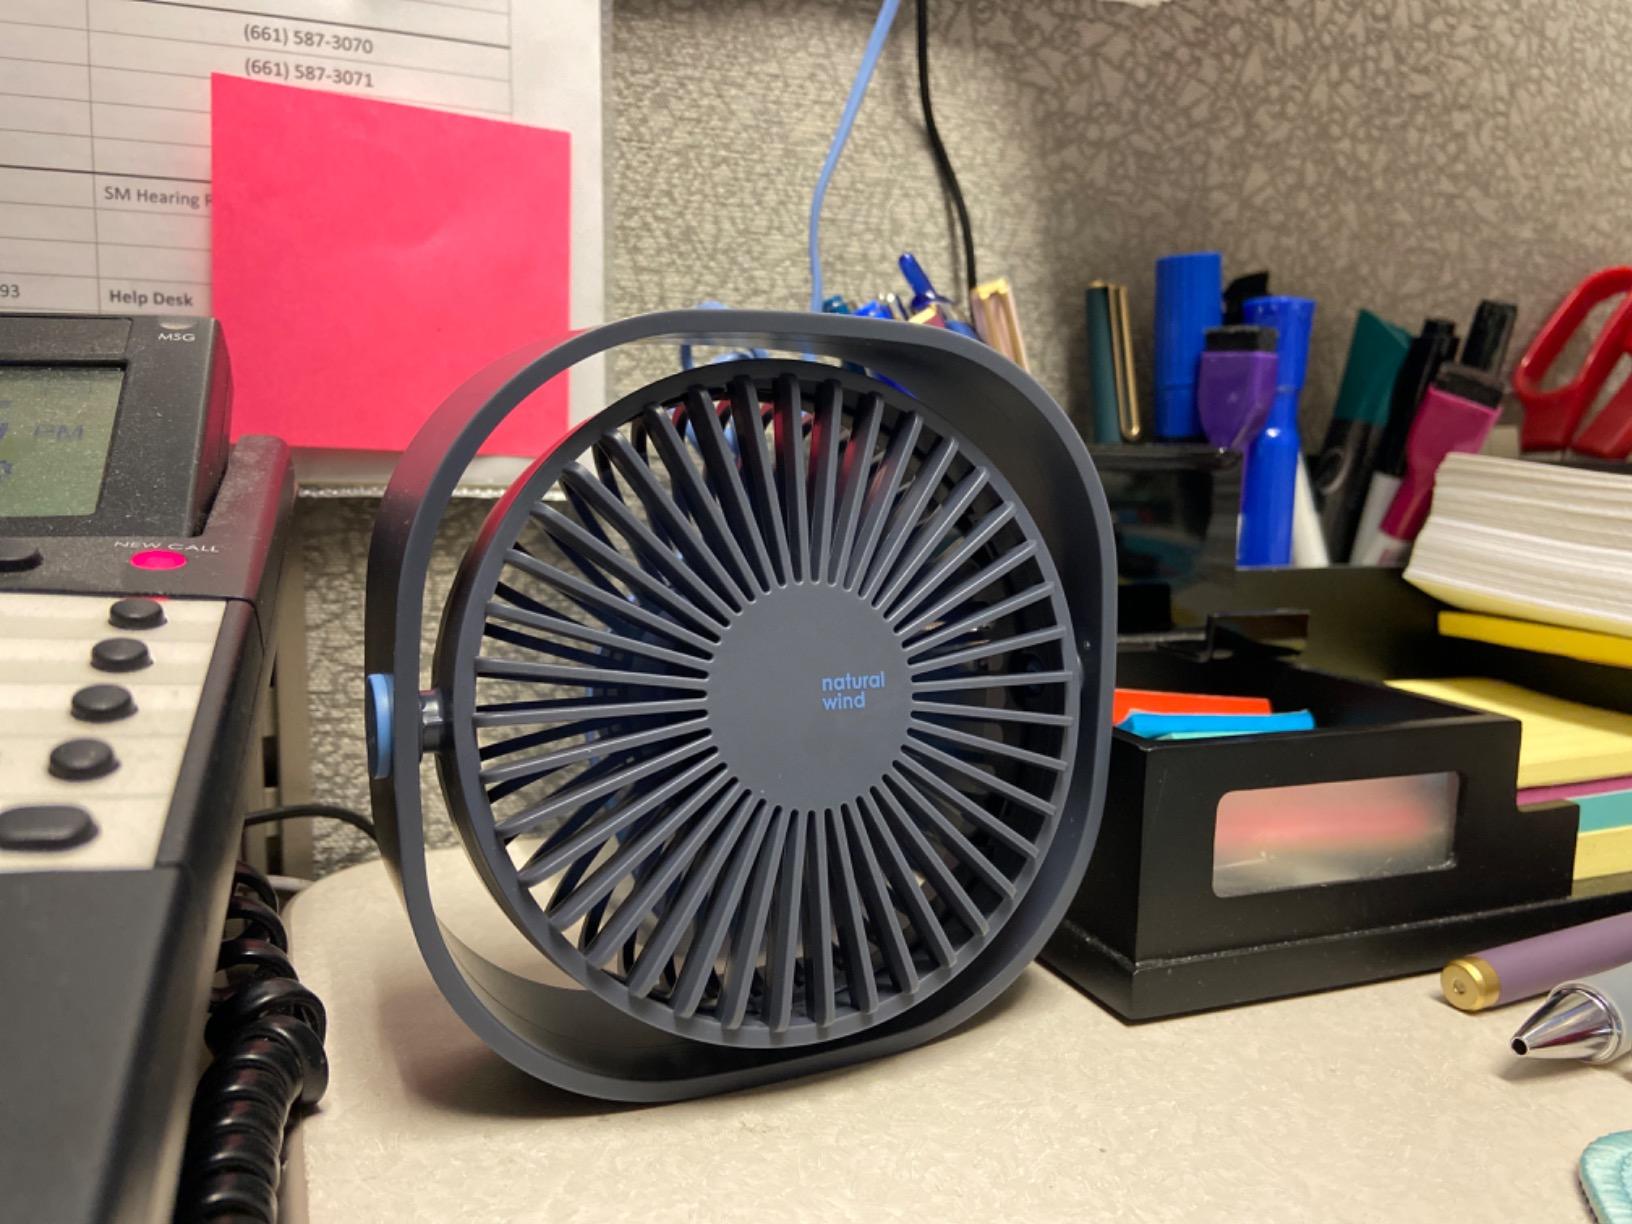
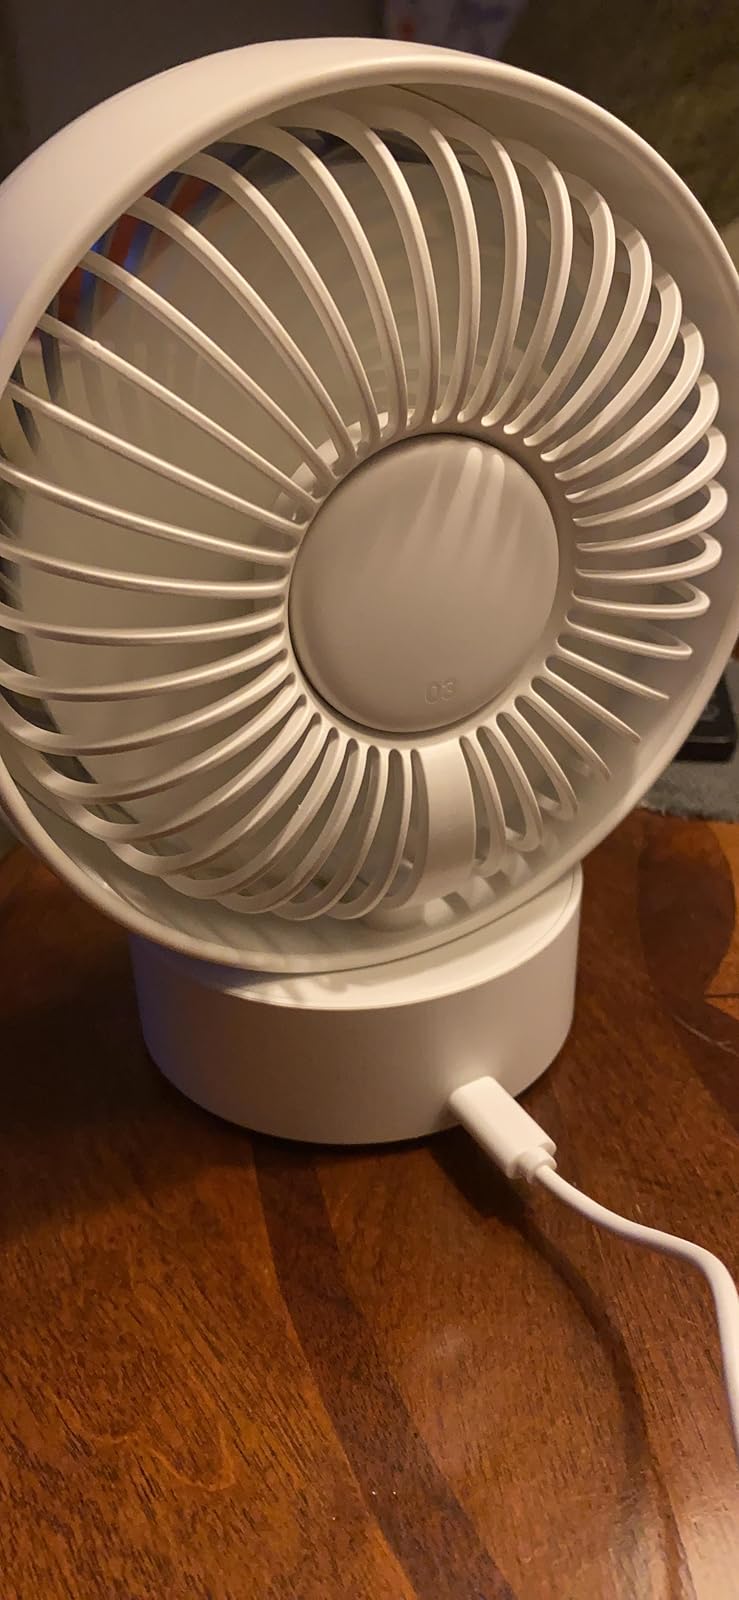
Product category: fan
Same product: no